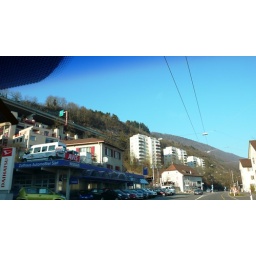
The road on the lefthand side leads to villages in the Jura mountains